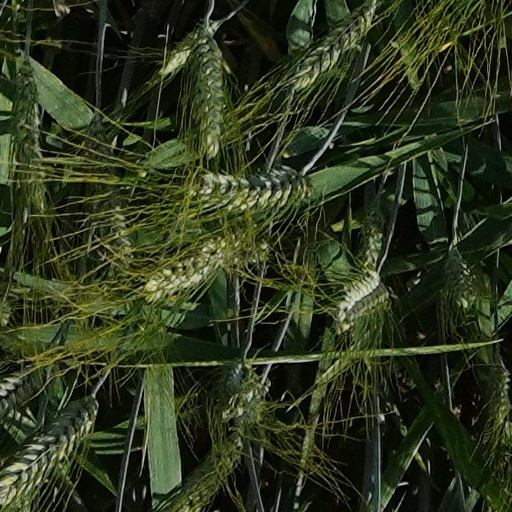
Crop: wheat